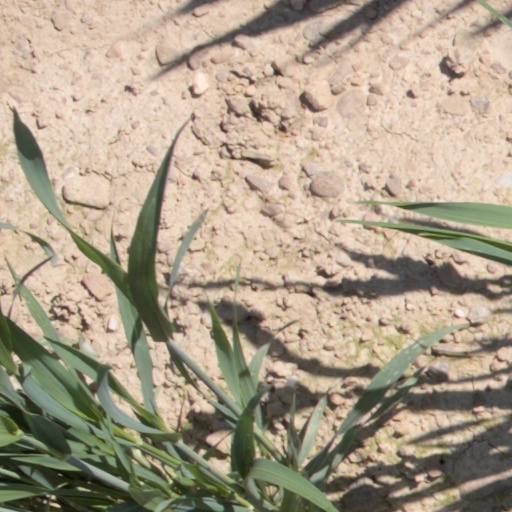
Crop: wheat